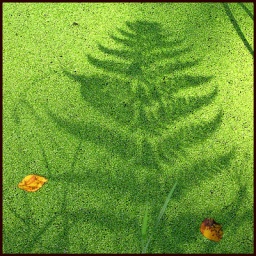
The shadow of a fern leaf in a lake full of green.